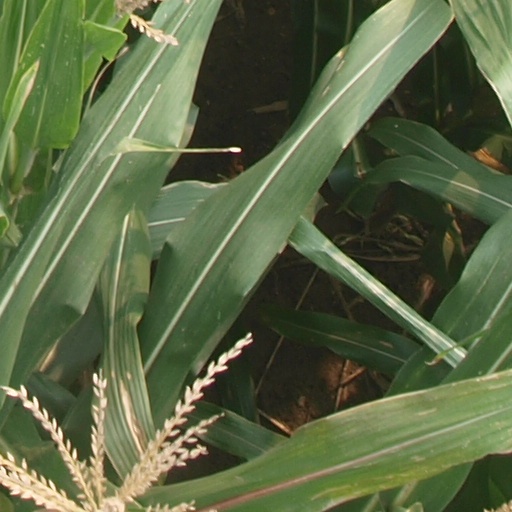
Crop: maize; corn